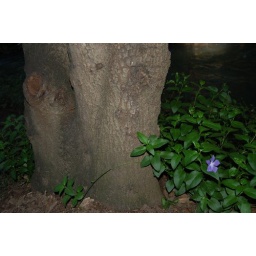
purple flowers under a huge tree